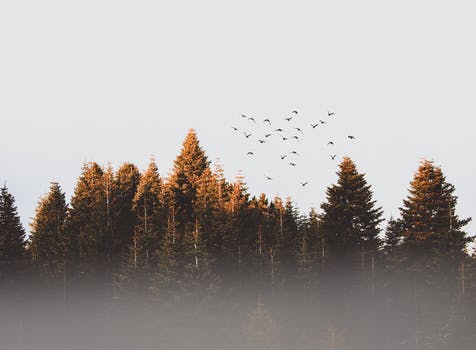
Label: No Watermark